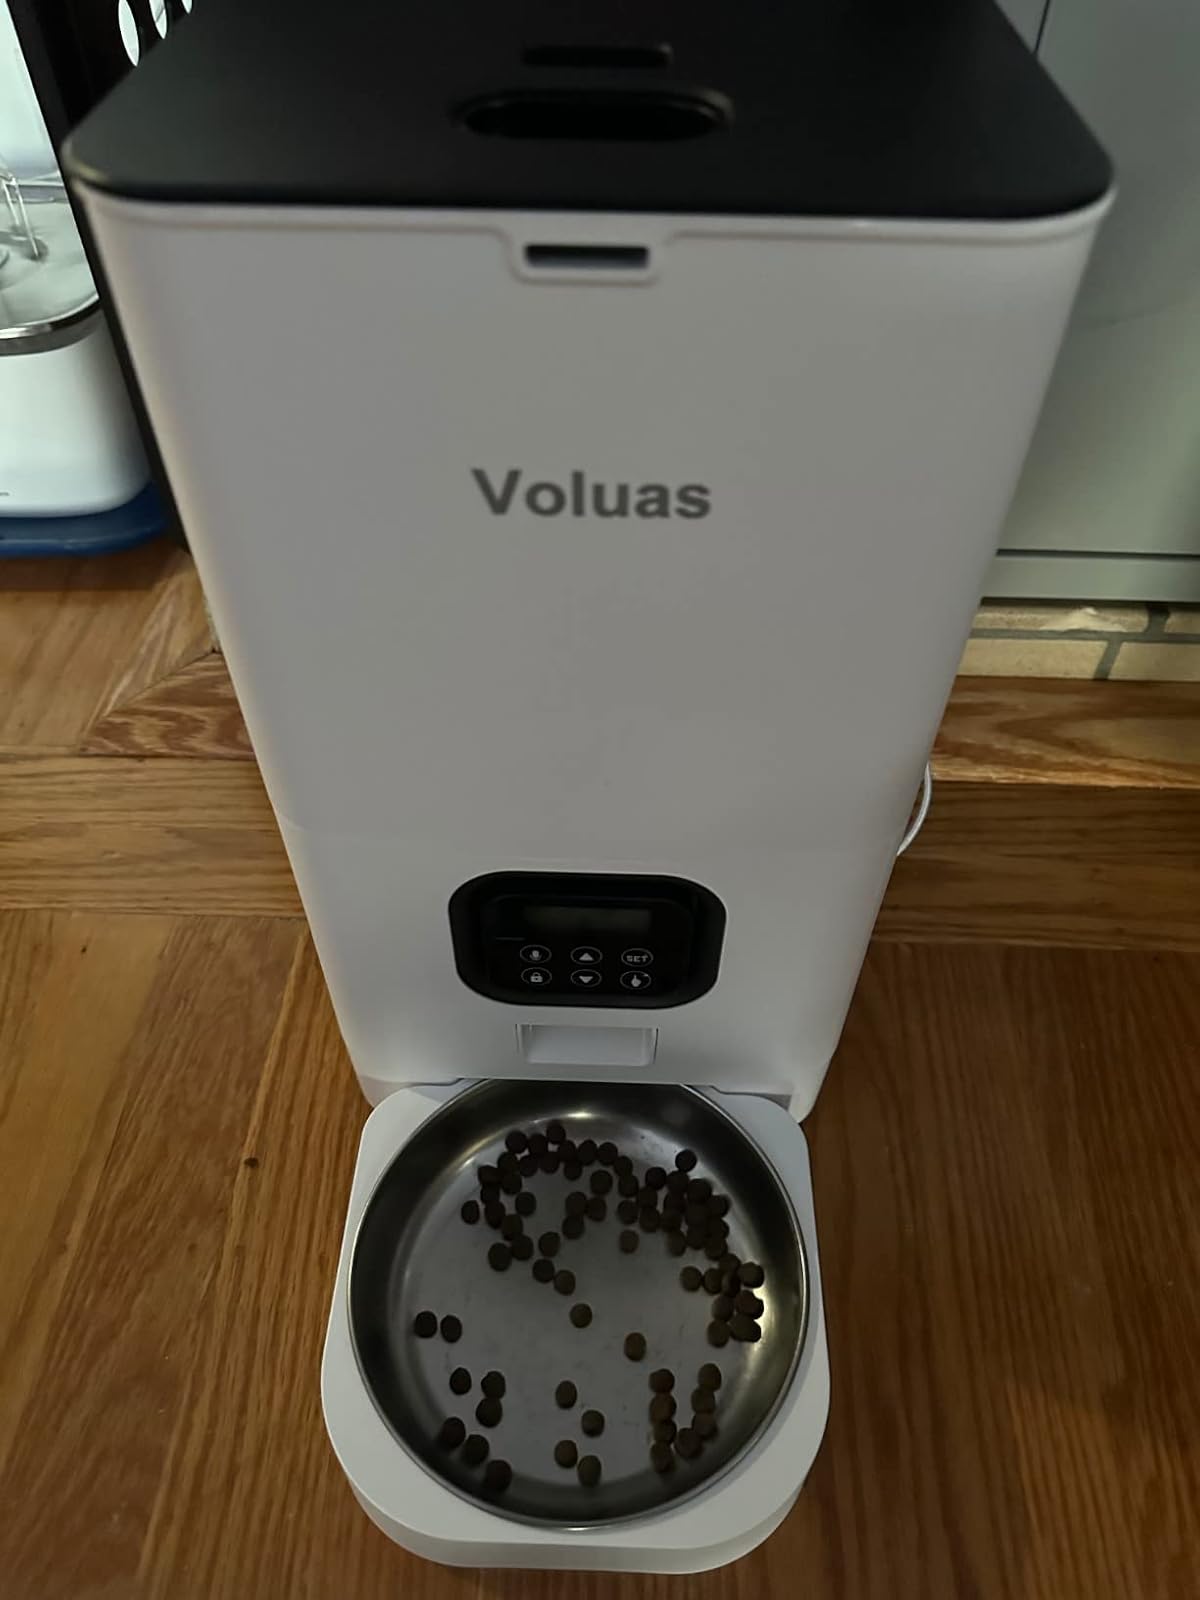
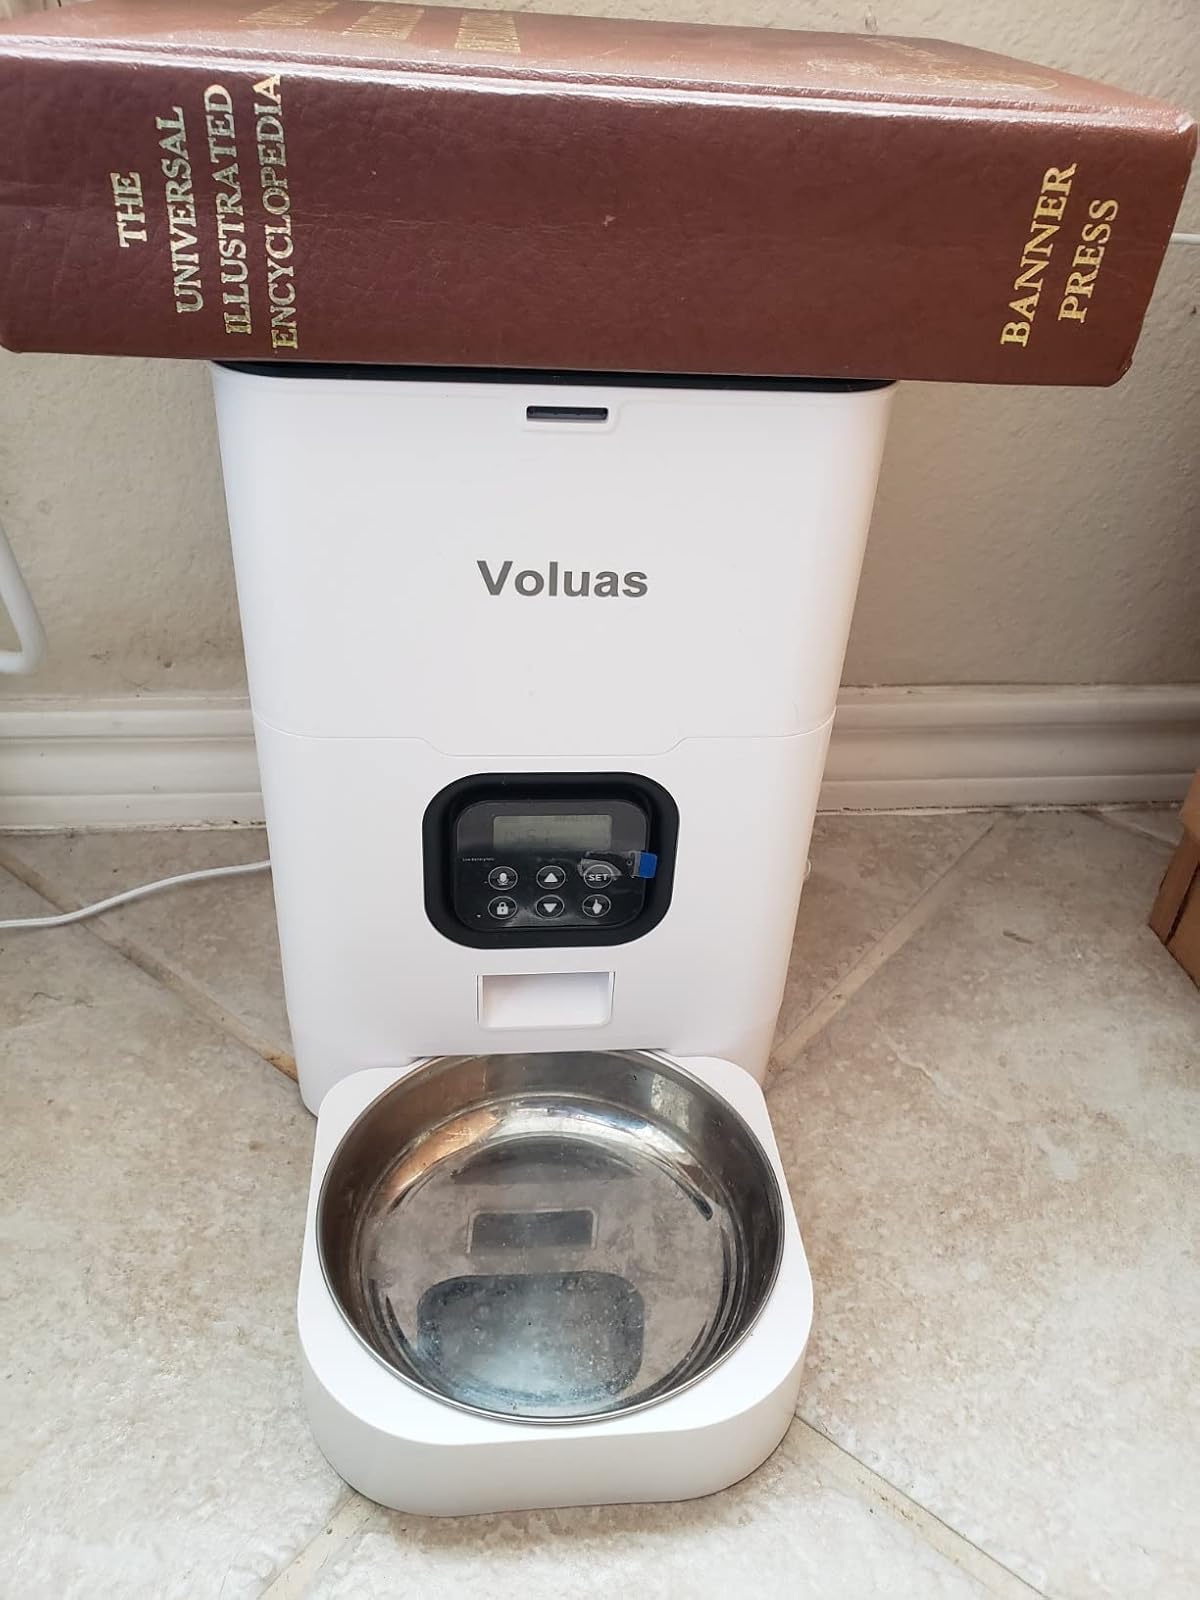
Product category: items_feeder
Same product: yes